Lars Jakobson

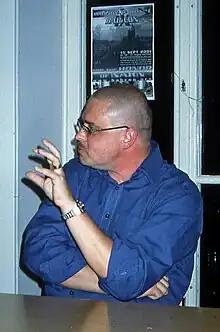
Lars Jakobson as Guest of Honour at a Swedish science fiction convention in Gothenburg, 2001.

Lars Jakobson (1959, Lund) is a Swedish author. Among the awards he won are the Svenska Dagbladet book prize and the Selma Lagerlöf Prize, both in 2006. For many years he lived in Stockholm.